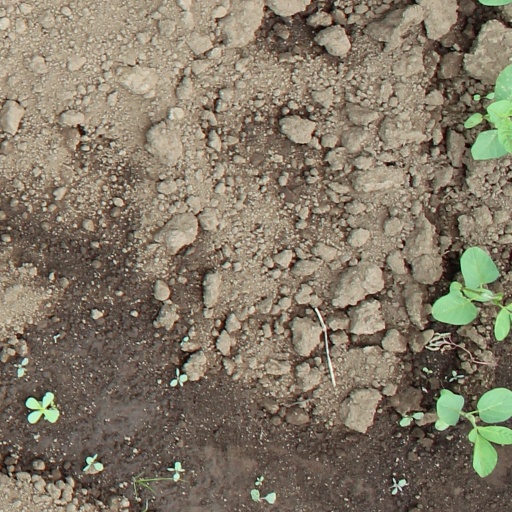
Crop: soybean